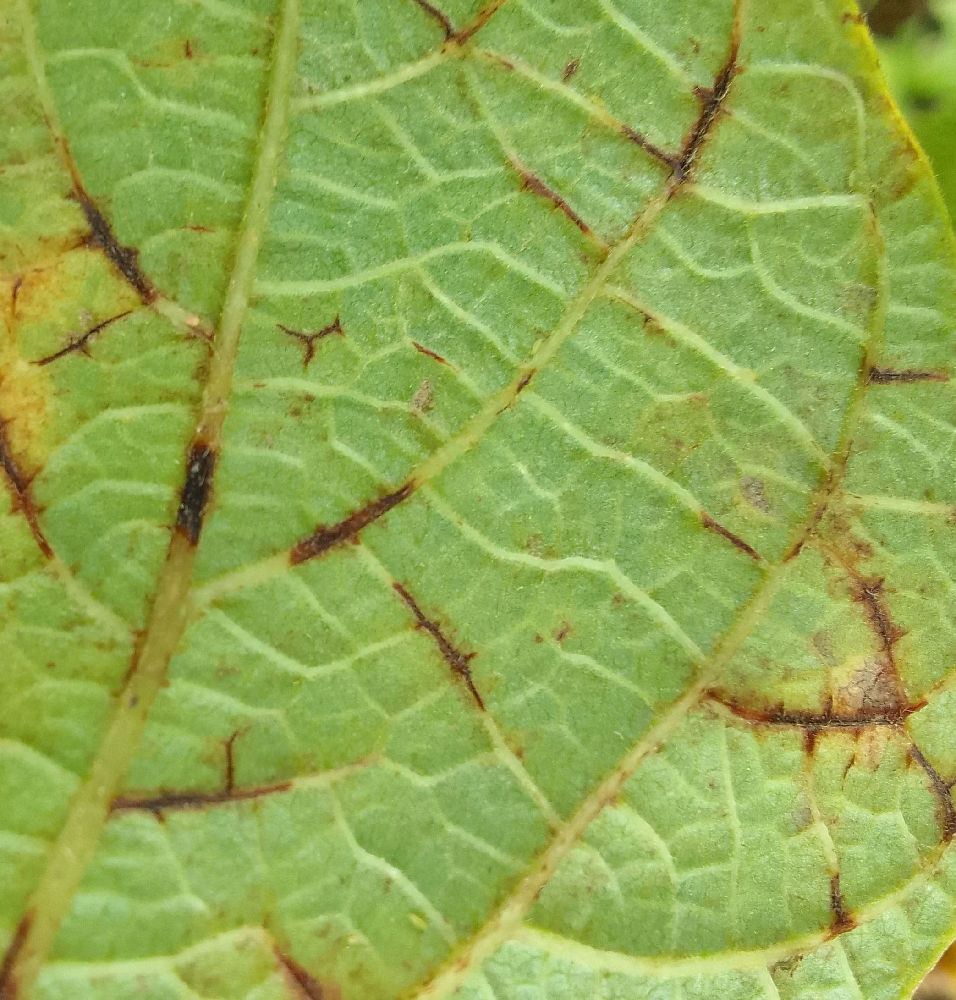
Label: anthracnose